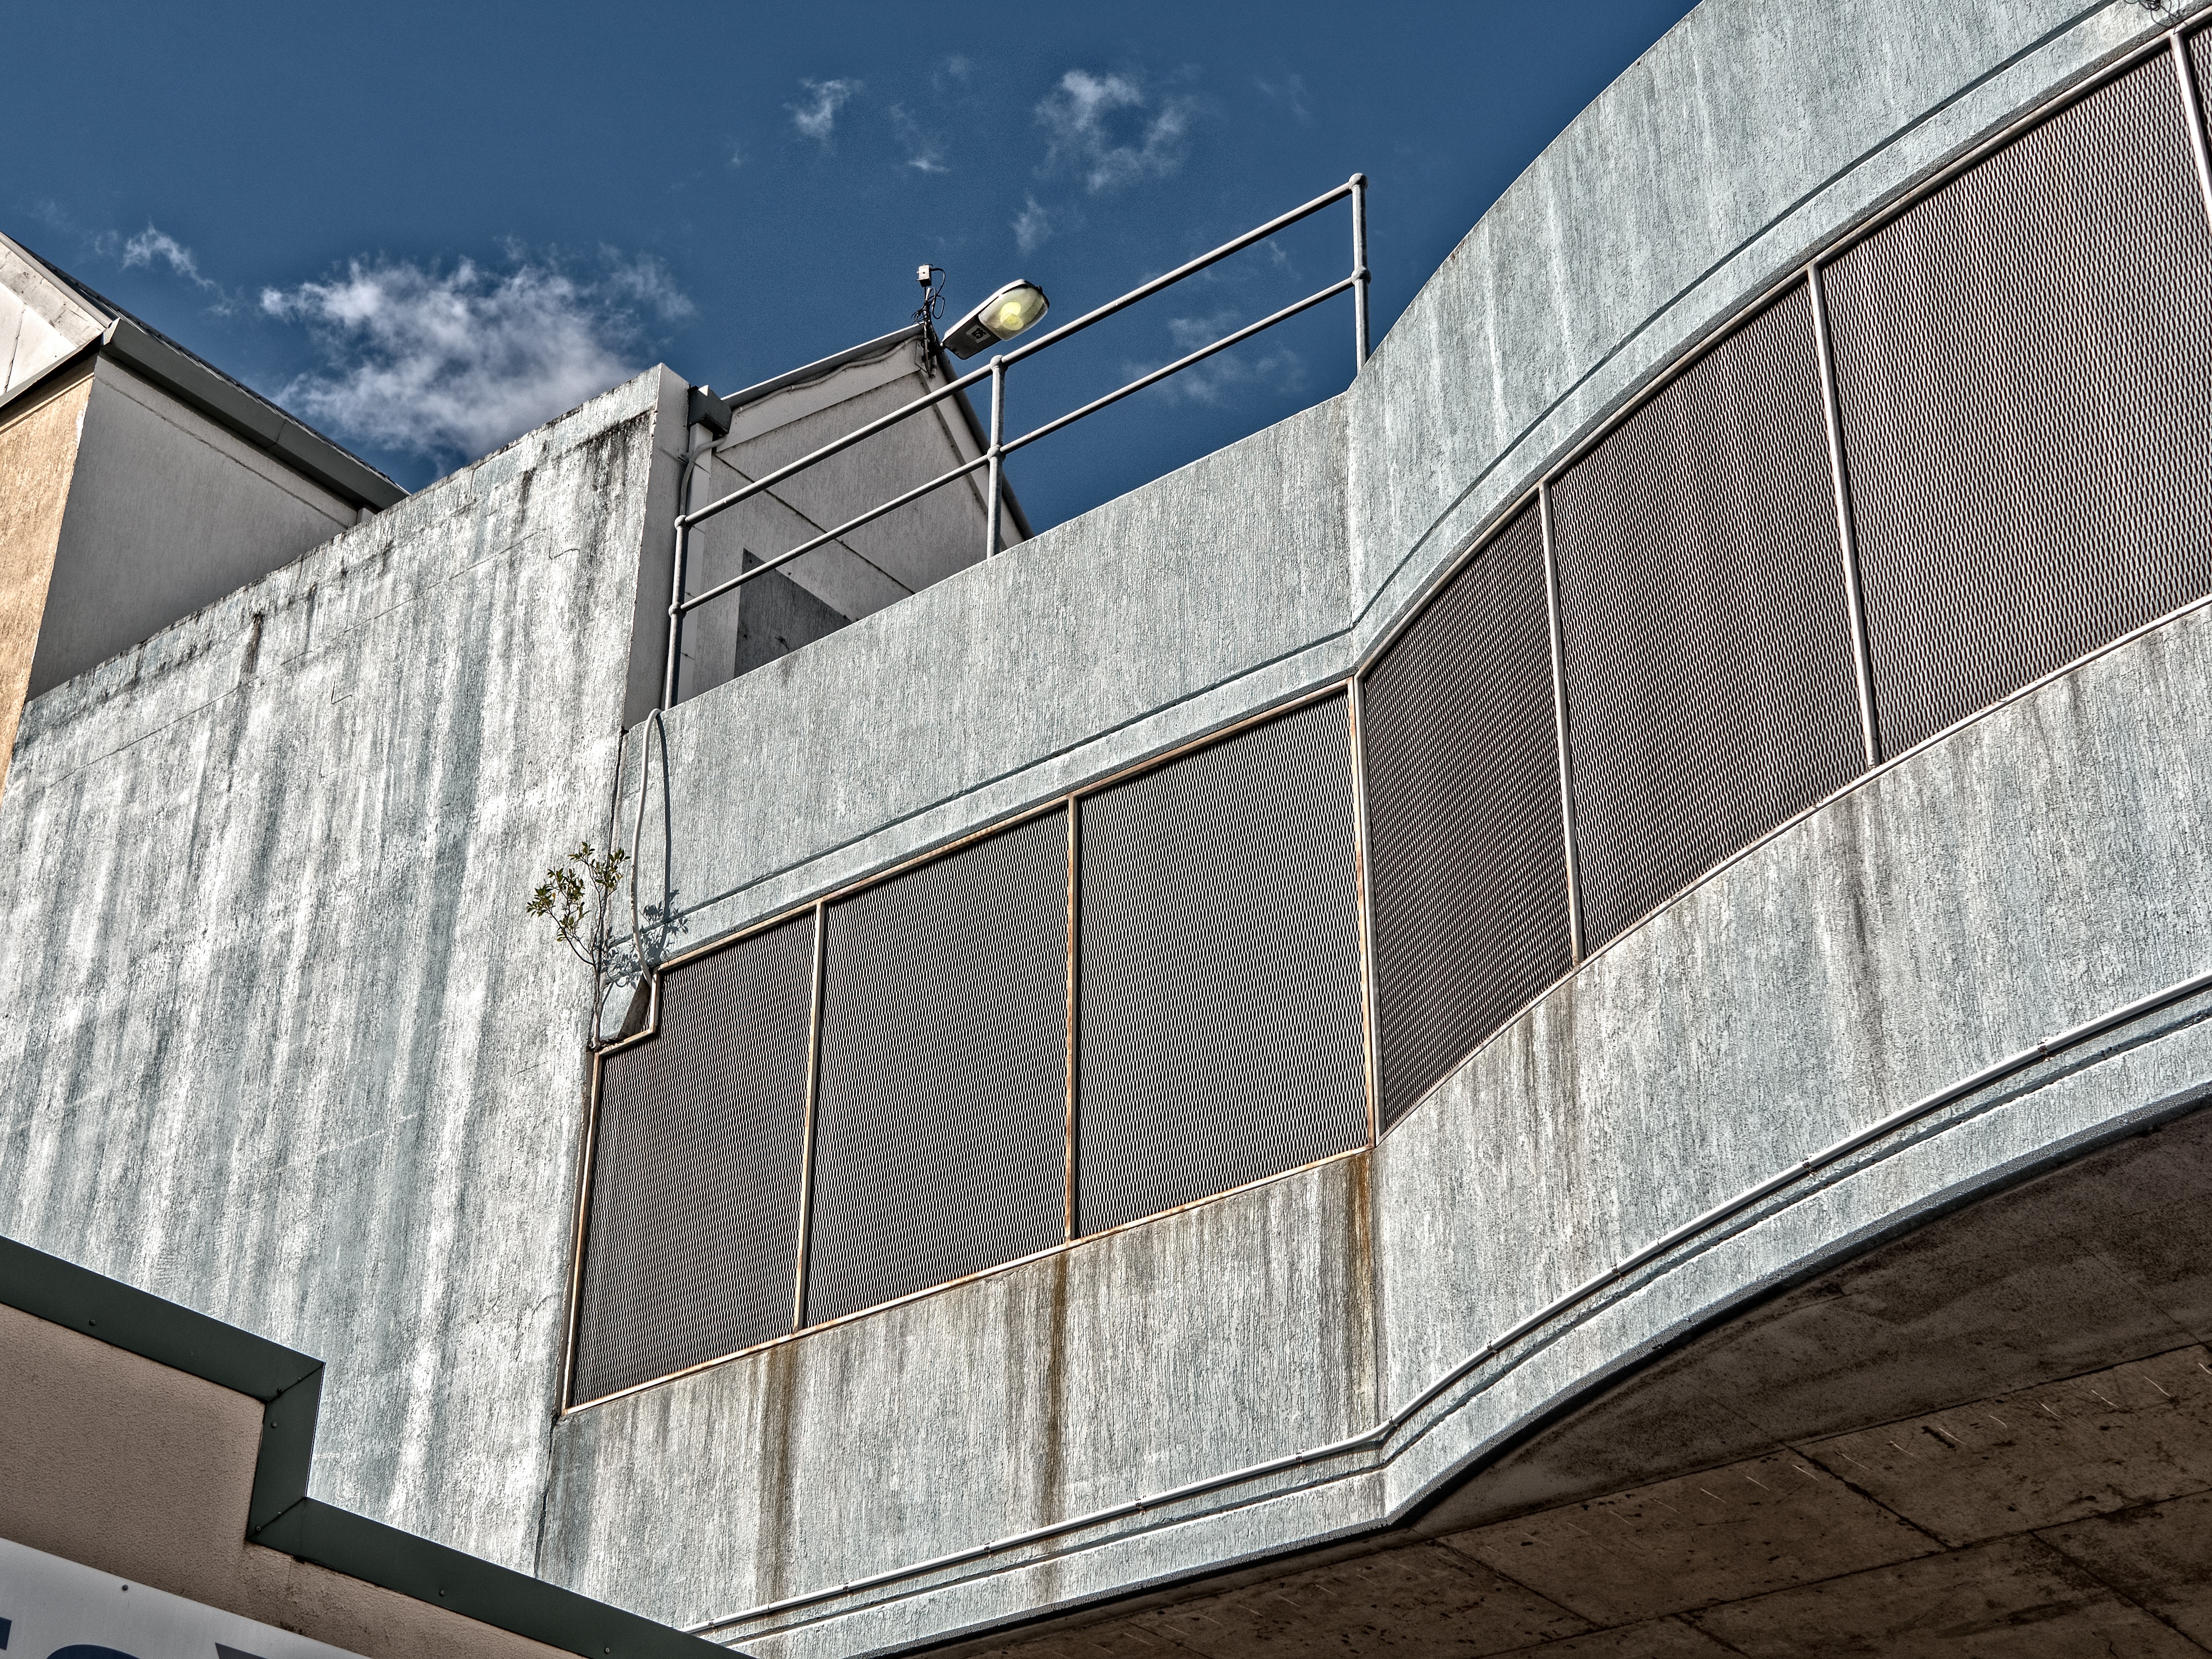
grungy, architecture, structure, vintage, retro, house, window, roof, old, city, spooky, urban, wall, stone, rustic, steel, facade, abandoned, dirty, grunge, professional, decay, ruin, concrete, hdr, design, urbex, creepy, exploration, style, stained, mold, haunting, siding, daylighting, feature, outdoor structure